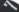
Number: 7